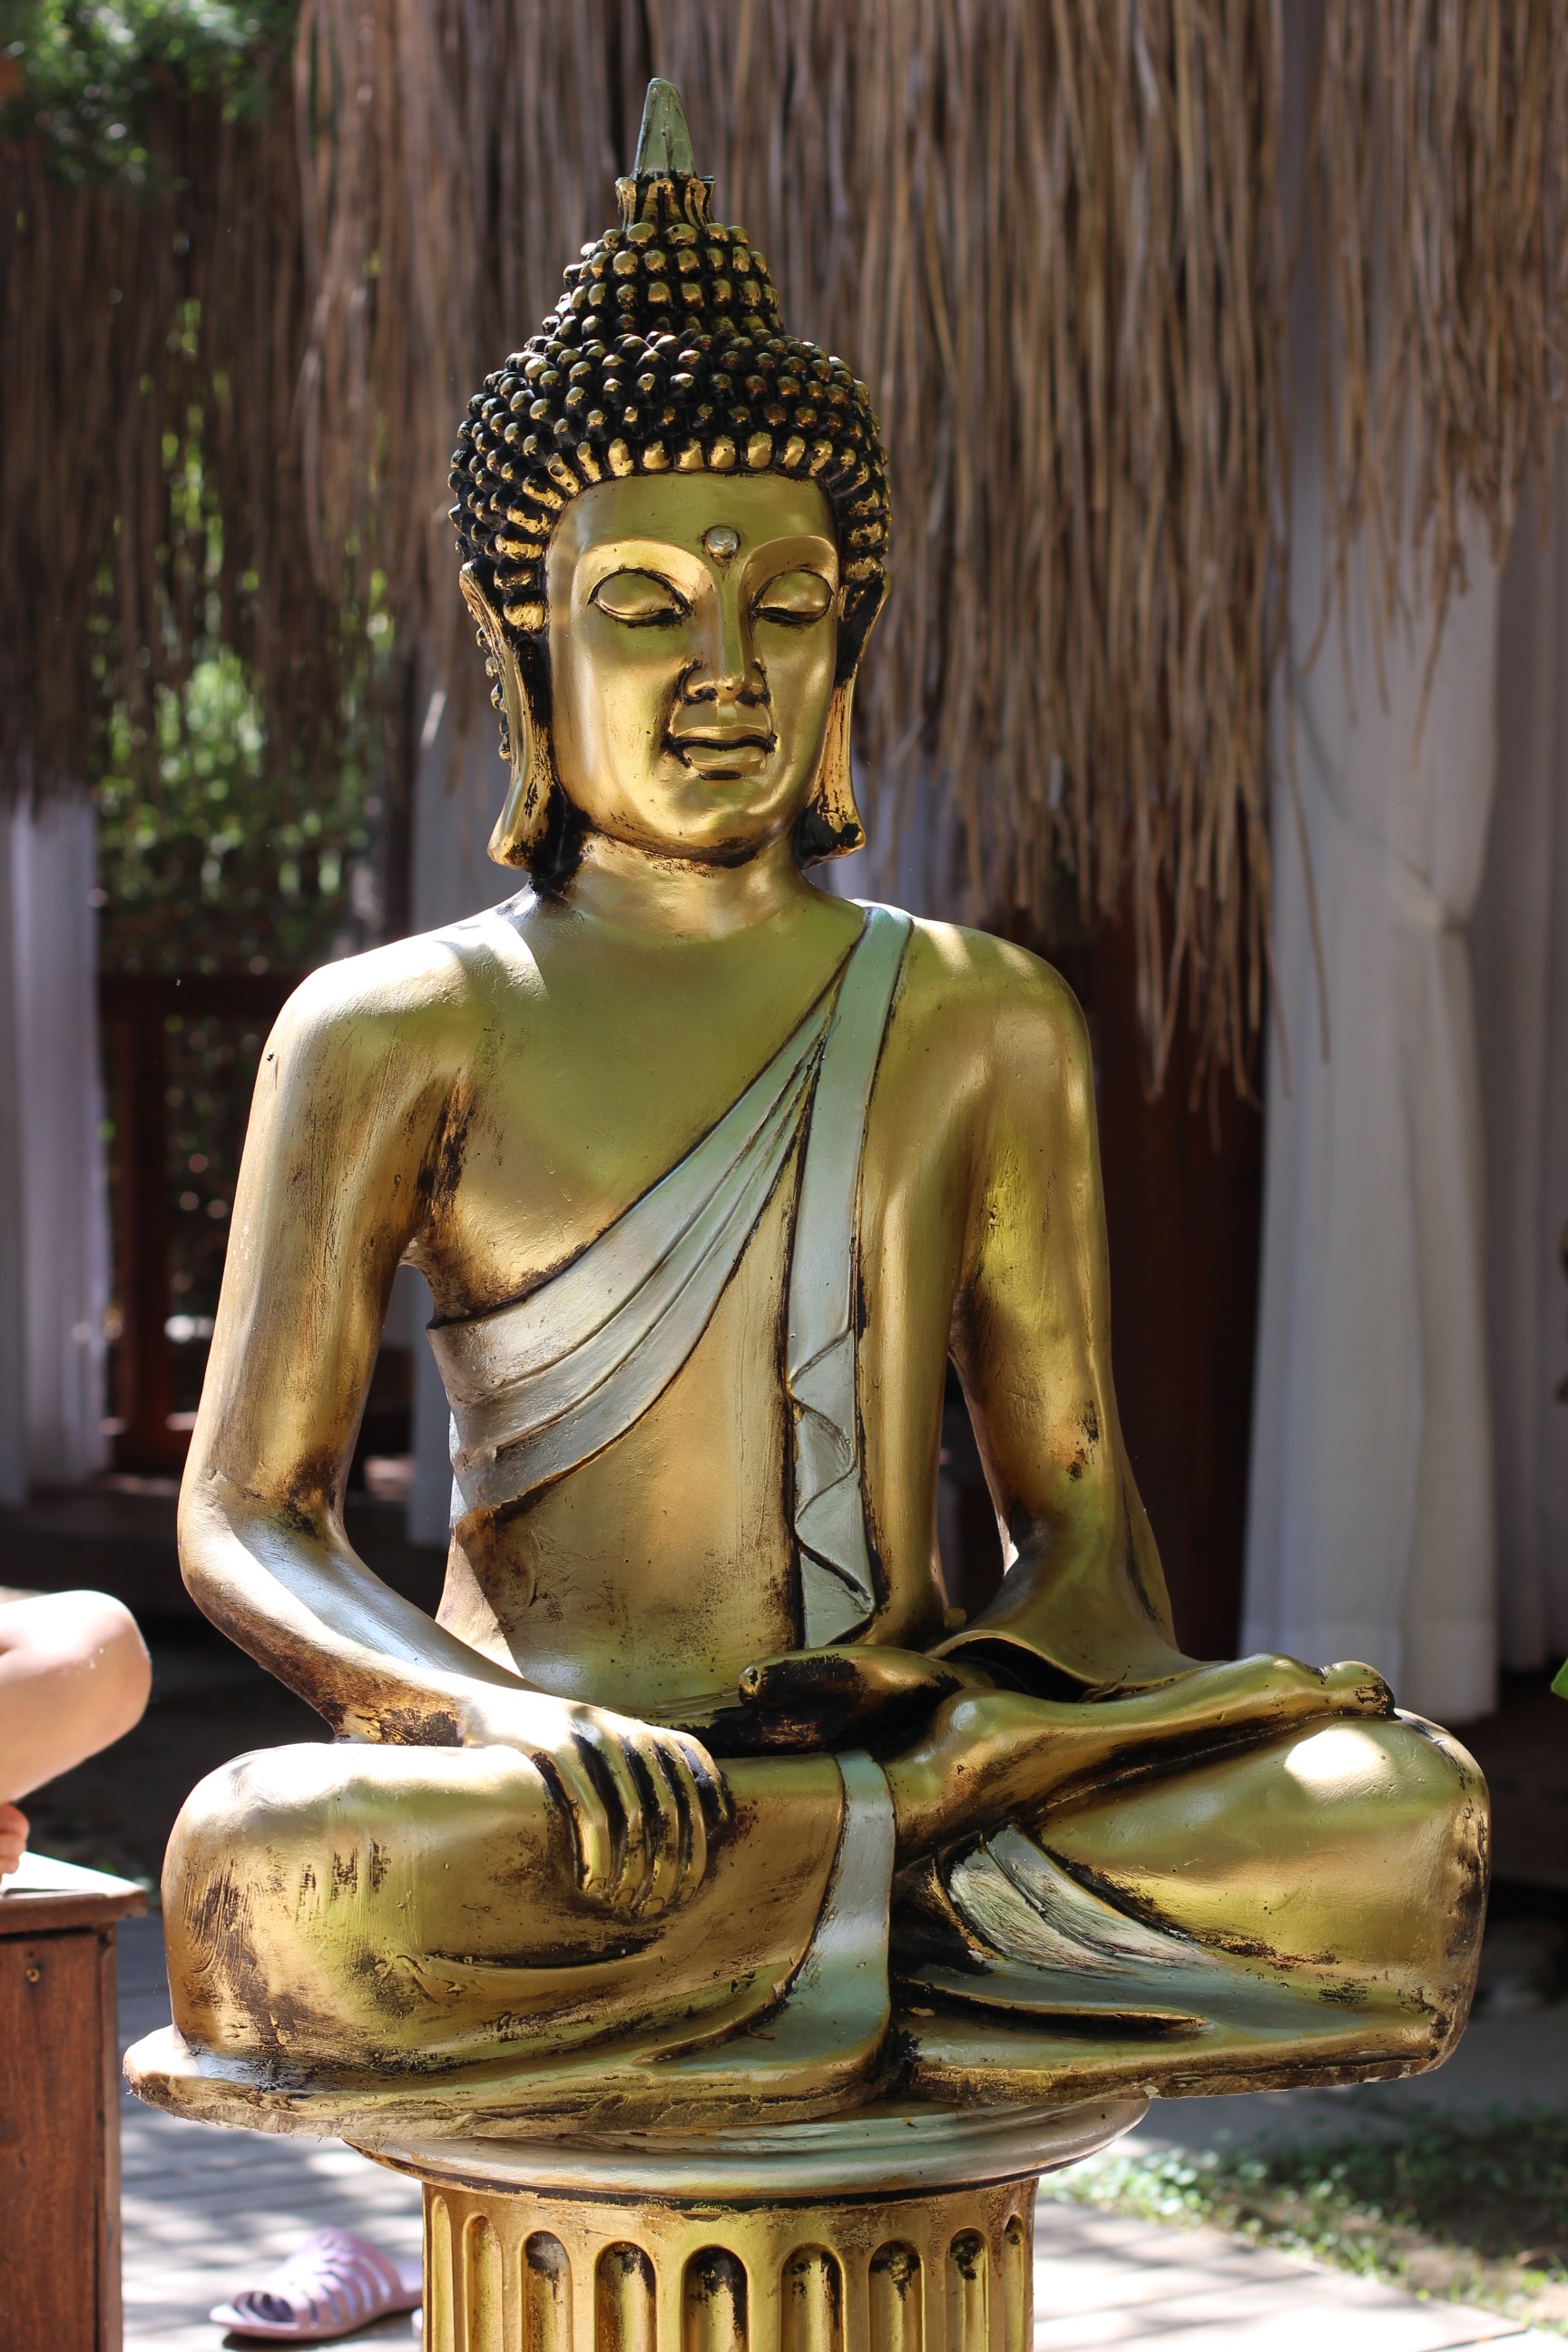
monument, statue, sitting, sculpture, art, temple, yoga, buddha, carving, mythology, mythical creature, fictional character, gautama buddha, ancient history, human positions, posa lotasa